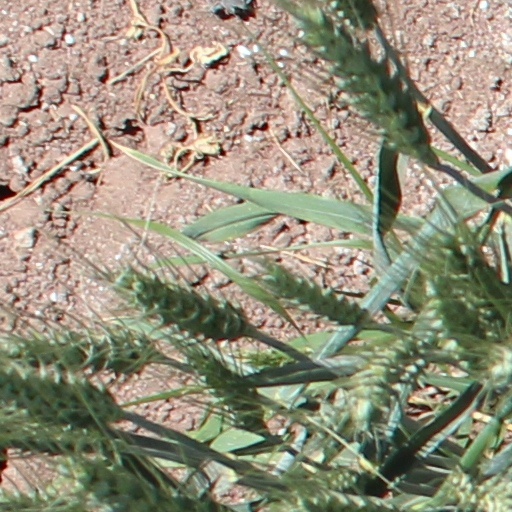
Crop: wheat